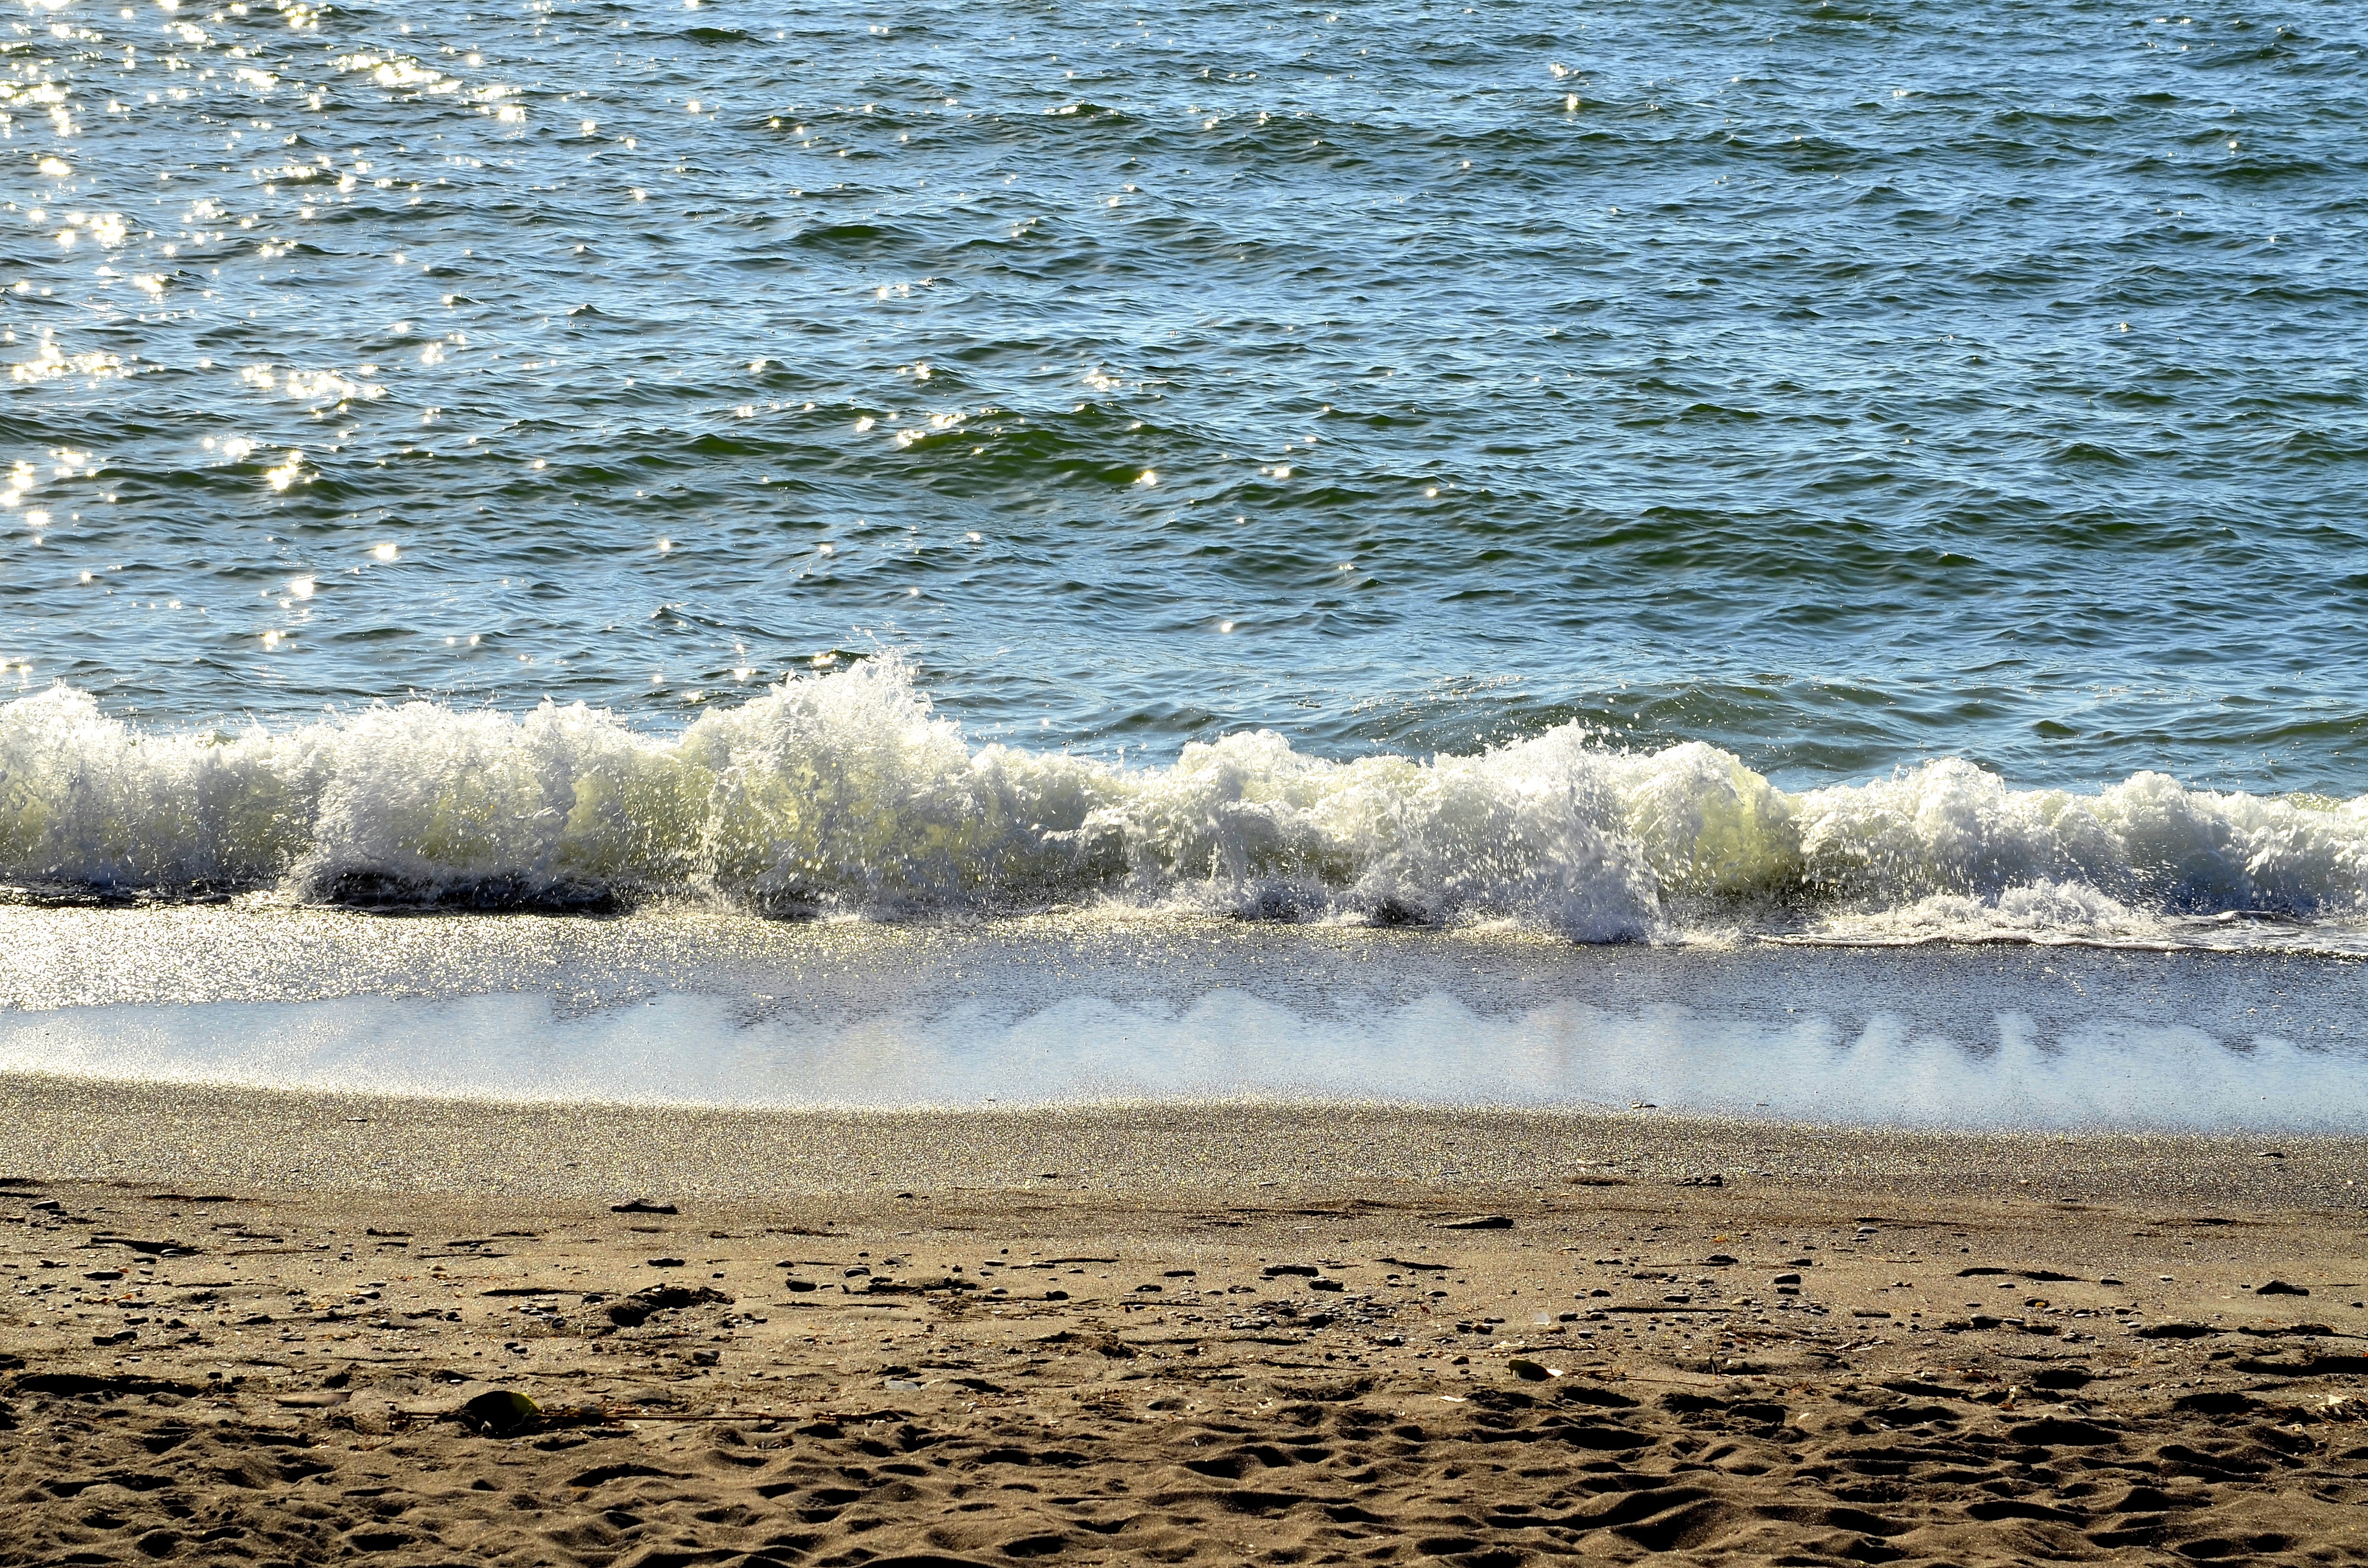
beach, sea, coast, water, sand, rock, ocean, horizon, cloud, shore, wave, wet, body of water, inject, mudflat, wind wave